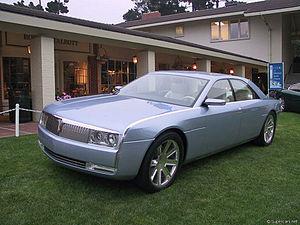
La Lincoln Continental est une automobile de la division Lincoln de Ford. Il y en a eu 10 générations différentes, du tout-début des années 1940 aux années 2020. Ses trois premières génération ont représenté l'optimum du luxe chez Ford, jusqu'au début des années 1980, où elle a été remplacée dans ce rôle par la Lincoln Town Car. La Continental est alors devenue une simple berline, adoptant même la plate-forme de la Ford Taurus en 1988. Sa production a cessé en 2002, date à laquelle elle a été remplacée par la Lincoln LS.